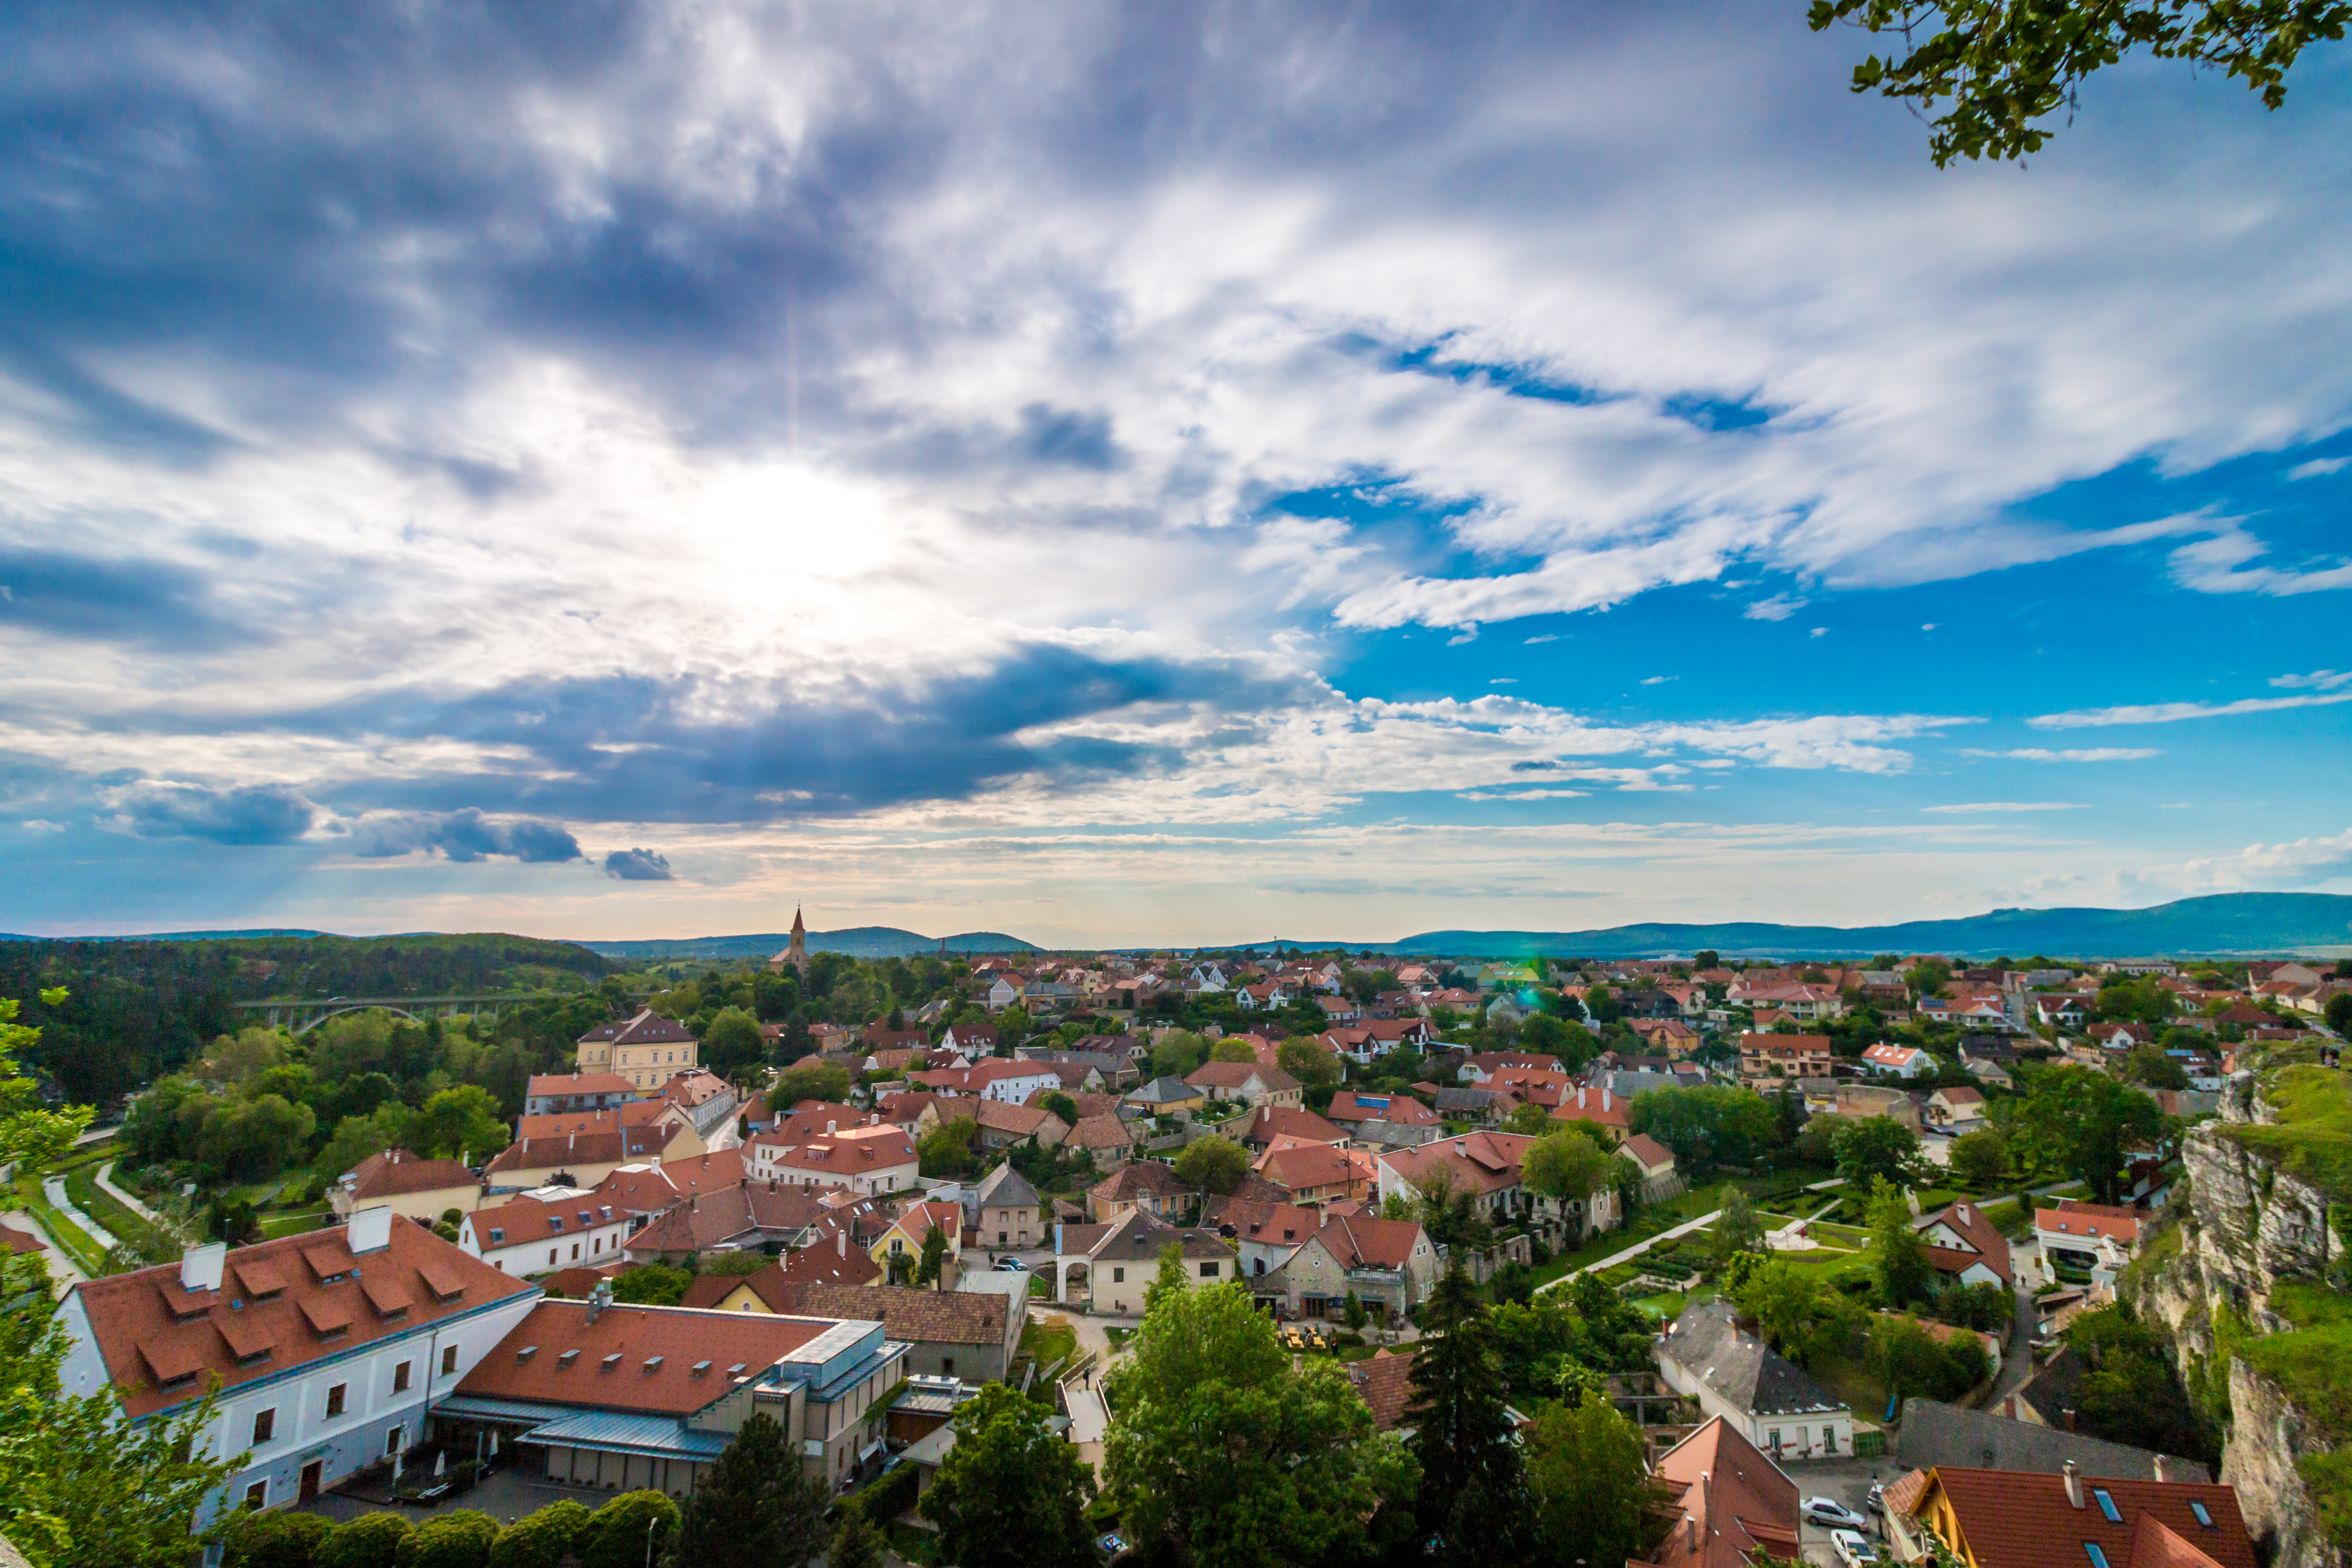
landscape, tree, horizon, mountain, cloud, sky, skyline, photography, meadow, hill, town, mountain range, cityscape, panorama, village, suburb, trees, clouds, houses, estate, rural area, aerial photography, residential area, geographical feature, human settlement